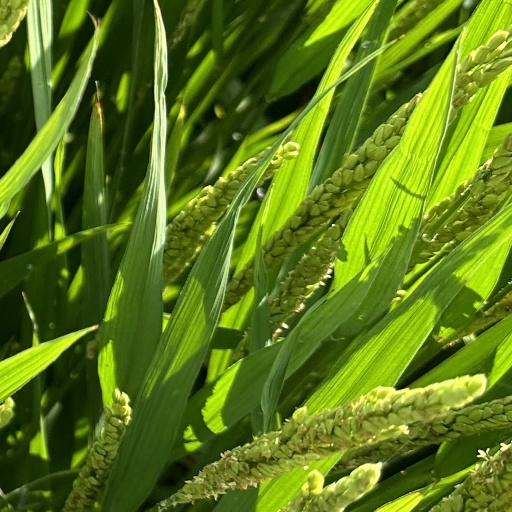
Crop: rice